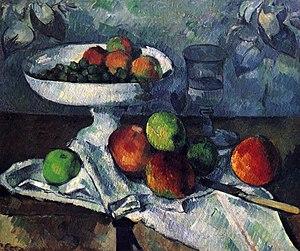
Un compotier est un plat creux ayant la forme d'une grande coupe à pied conçue pour servir des compotes. On peut également y servir ou simplement y entreposer des fruits entiers alors qu'ils mûrissent. C'est d'ailleurs dans cette fonction que ce plat est souvent représenté dans la peinture, où il est un élément récurrent des natures mortes, en particulier chez Paul Cézanne puis les cubistes.